Beji Caid Essebsi

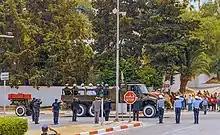
Funeral of Beji Caid Essebsi on 27 July 2019.

On 27 February 2011, in the aftermath of the Tunisian Revolution that ousted long-serving leader Ben Ali, Tunisian Prime Minister Mohamed Ghannouchi then resigned following a day of clashes in Tunis with five protesters being killed. On the same day, acting President Fouad Mebazaa appointed Caïd Essebsi as the new Prime Minister, describing him as "a person with an impeccable political and private life, known for his profound patriotism, his loyalty and his self-sacrifice in serving his country." The mostly young protesters continued taking their discontent to the streets, criticizing the unilateral appointment of Essebsi without further consultation. Essesbi nevertheless has been described as someone who had "remained at a distance from Ben Ali" since his leaving politics in 1991, a move significant for "contribut[ing] to his credibility and acceptance" in the years following the 2011 revolution, the post-Ben Ali era.